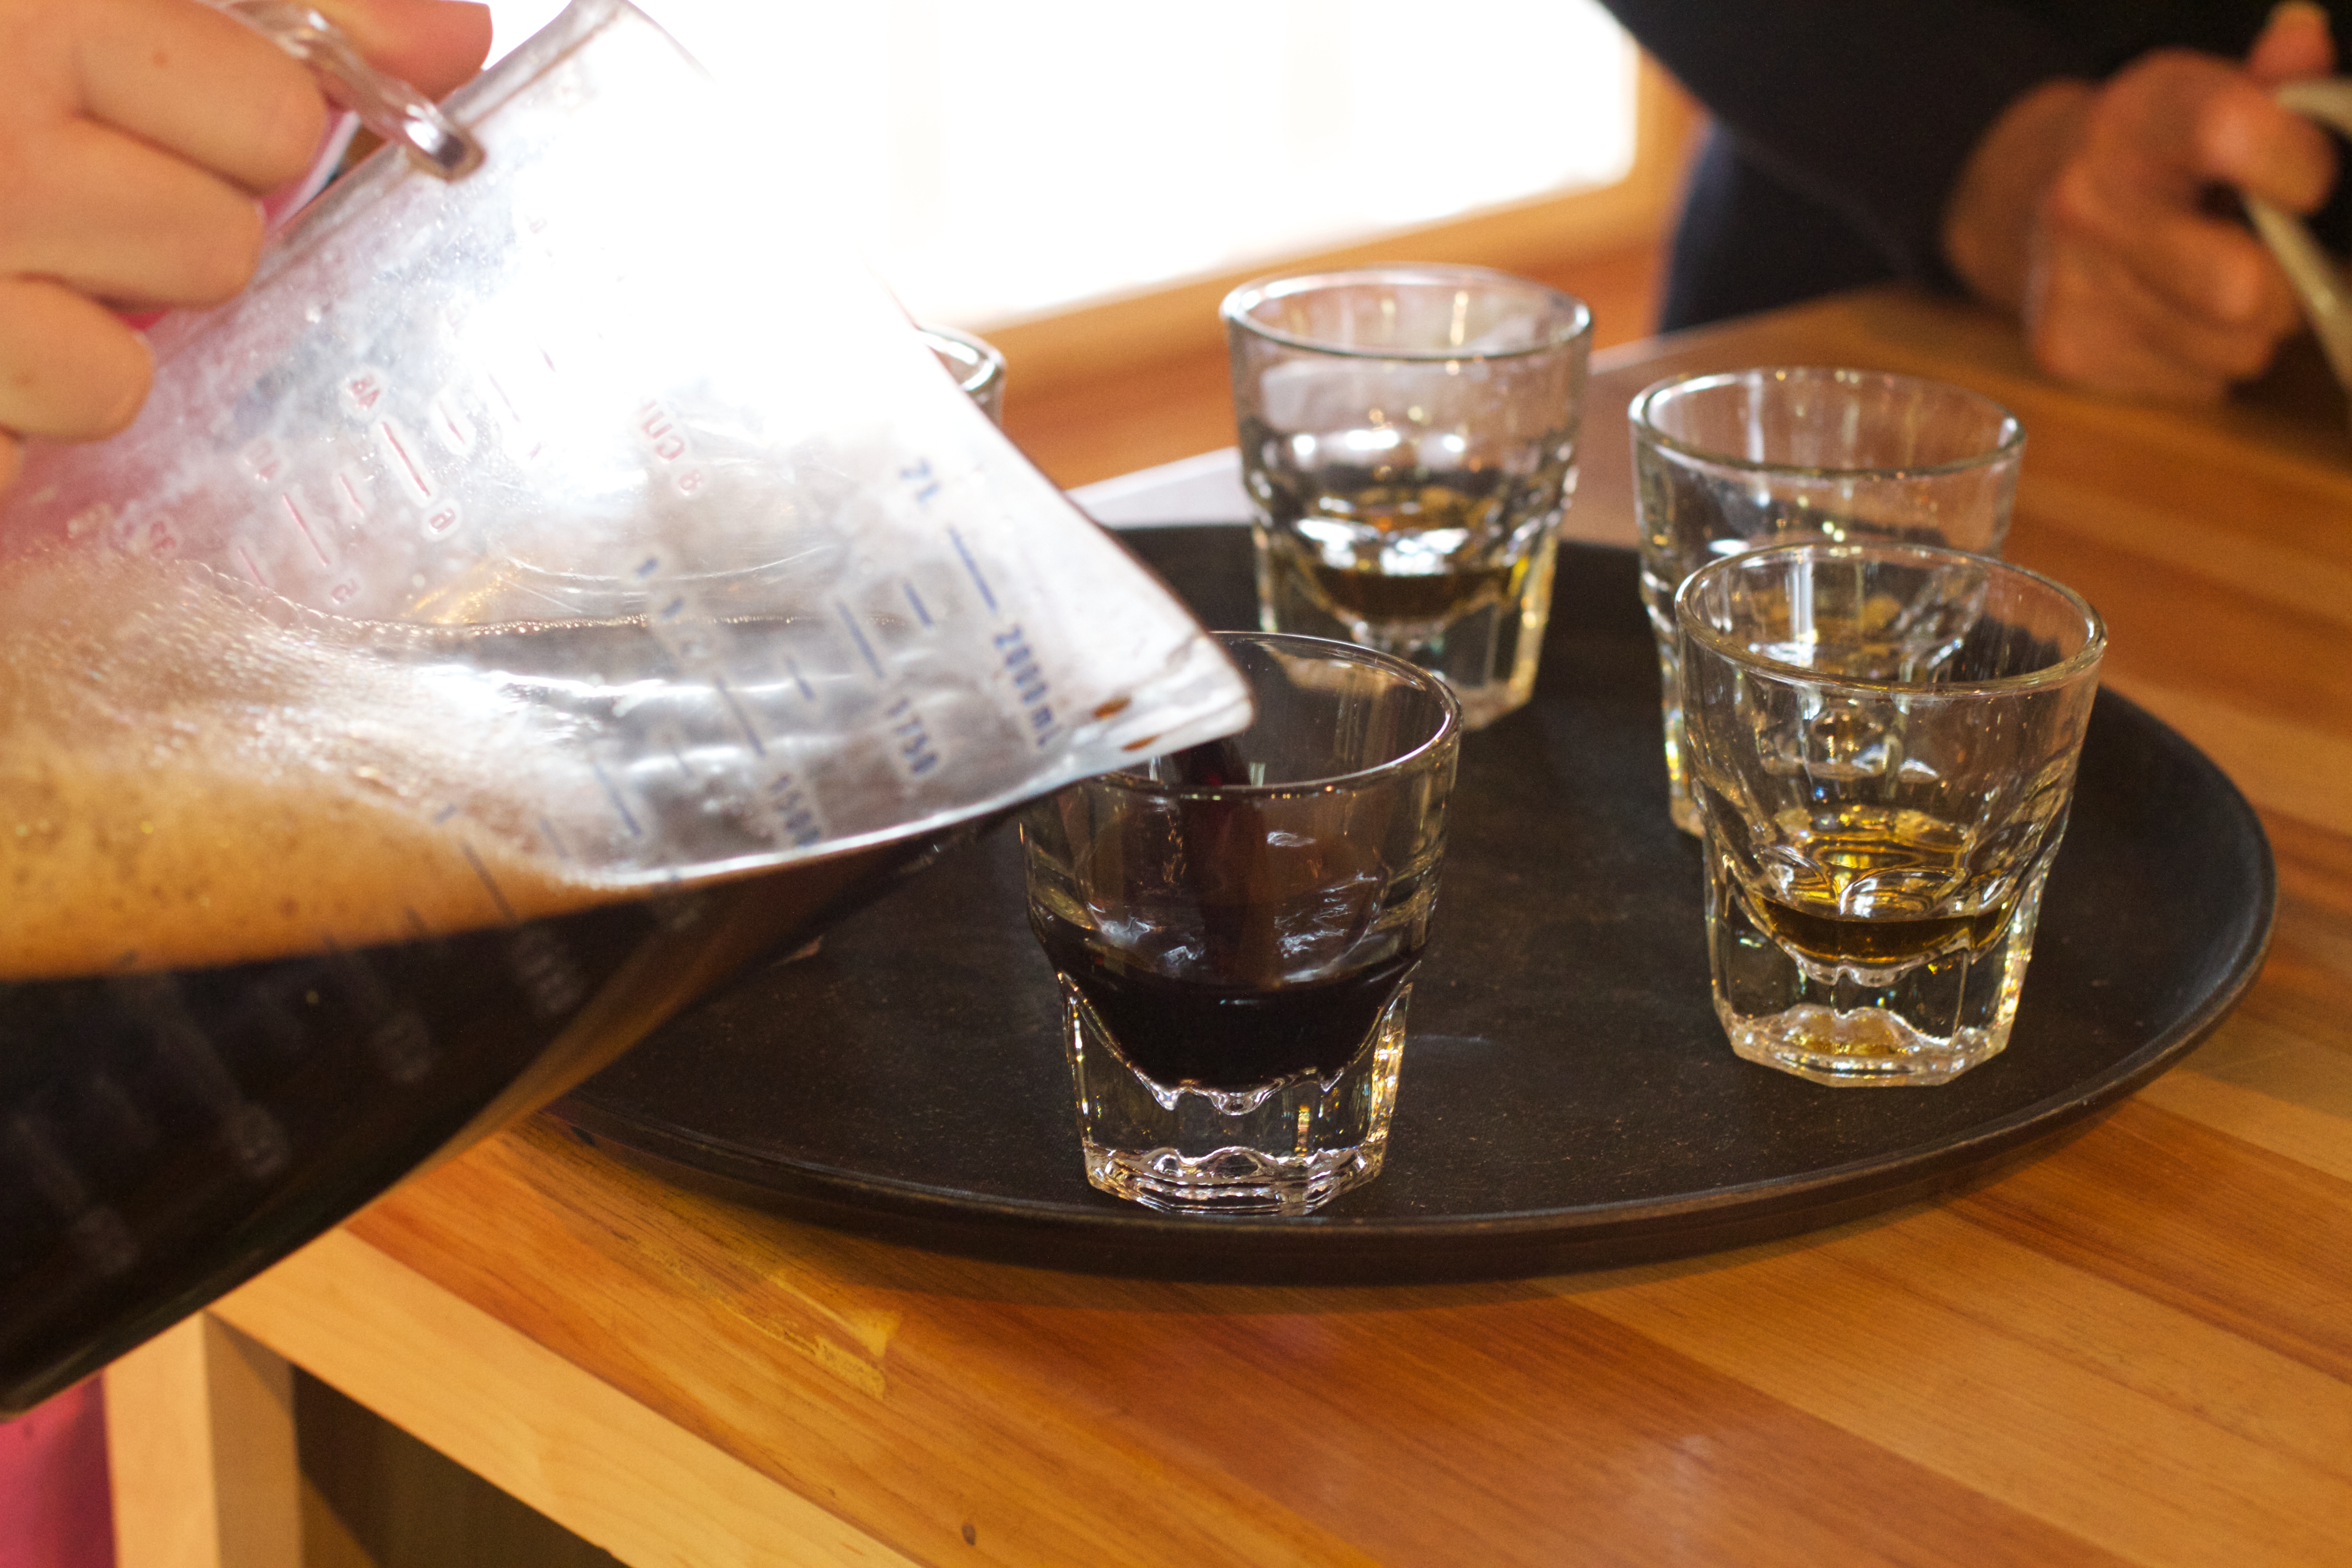
wine, glass, restaurant, meal, drink, beer, wine glass, thatbrewery, alcoholic beverage, sense, distilled beverage